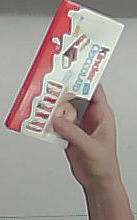
Product: kinder_chocolate